Julian Assange

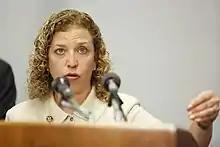
Image of Debbie Wasserman Schultz speaking at Democratic national Convention

On 16 August 2012 Patiño announced that Ecuador was granting Assange political asylum because of the threat represented by the United States secret investigation against him. In its formal statement, Ecuador said that "as a consequence of Assange's determined defense to freedom of expression and freedom of press... in any given moment, a situation may come where his life, safety or personal integrity will be in danger". Ecuadorian President Rafael Correa confirmed on 18 August that Assange could stay at the embassy indefinitely. Documents released that month showed that Australia had no objection to a potential extradition to the US, and a spokesman for Foreign Minister Bob Carr said that Assange refused an offer for consular assistance. In December, Assange said he felt freer in the embassy despite being more confined because he was the author of his own confinement.